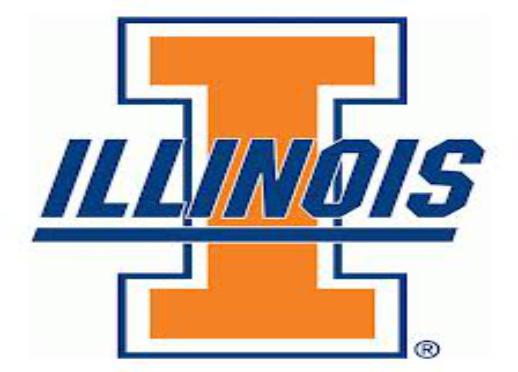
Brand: Illinois
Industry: Others